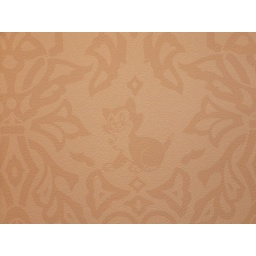
Figaro in the wall paper